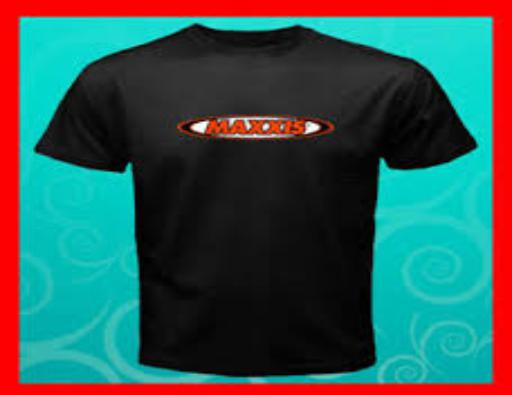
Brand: maxxis
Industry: Transportation